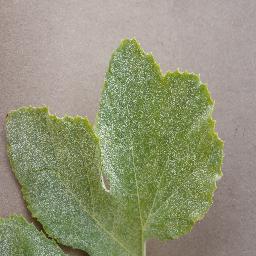
Label: Squash___Powdery_mildew